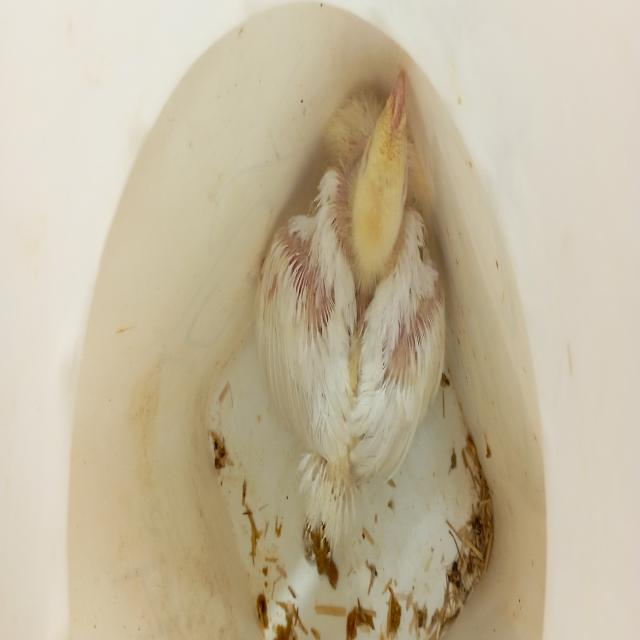
Weight: 576 g